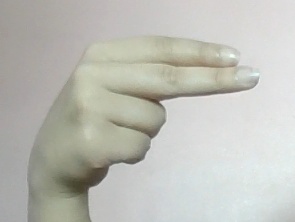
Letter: ain